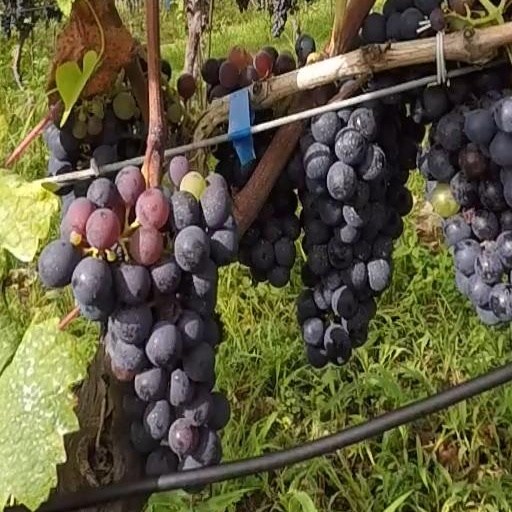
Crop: grape